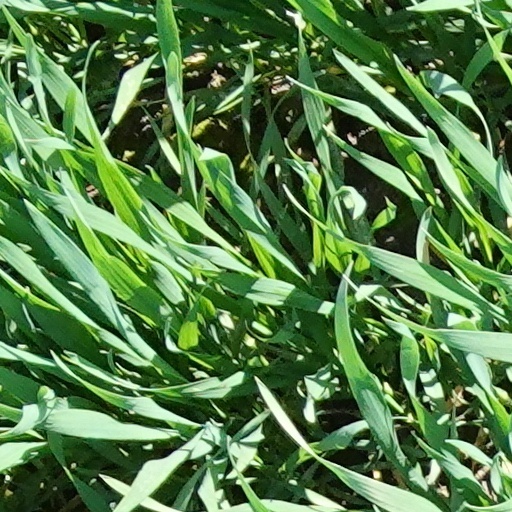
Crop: wheat